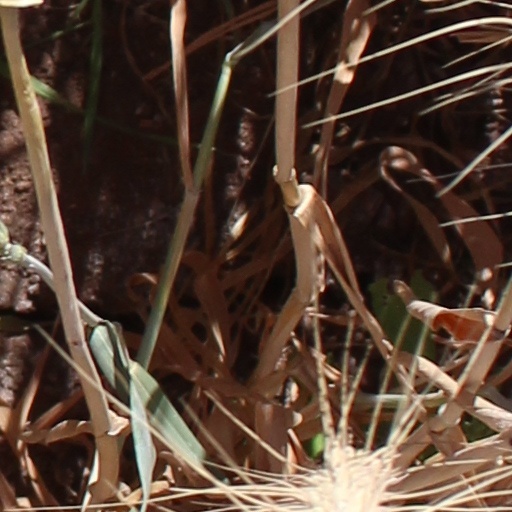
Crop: wheat